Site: brandenburg
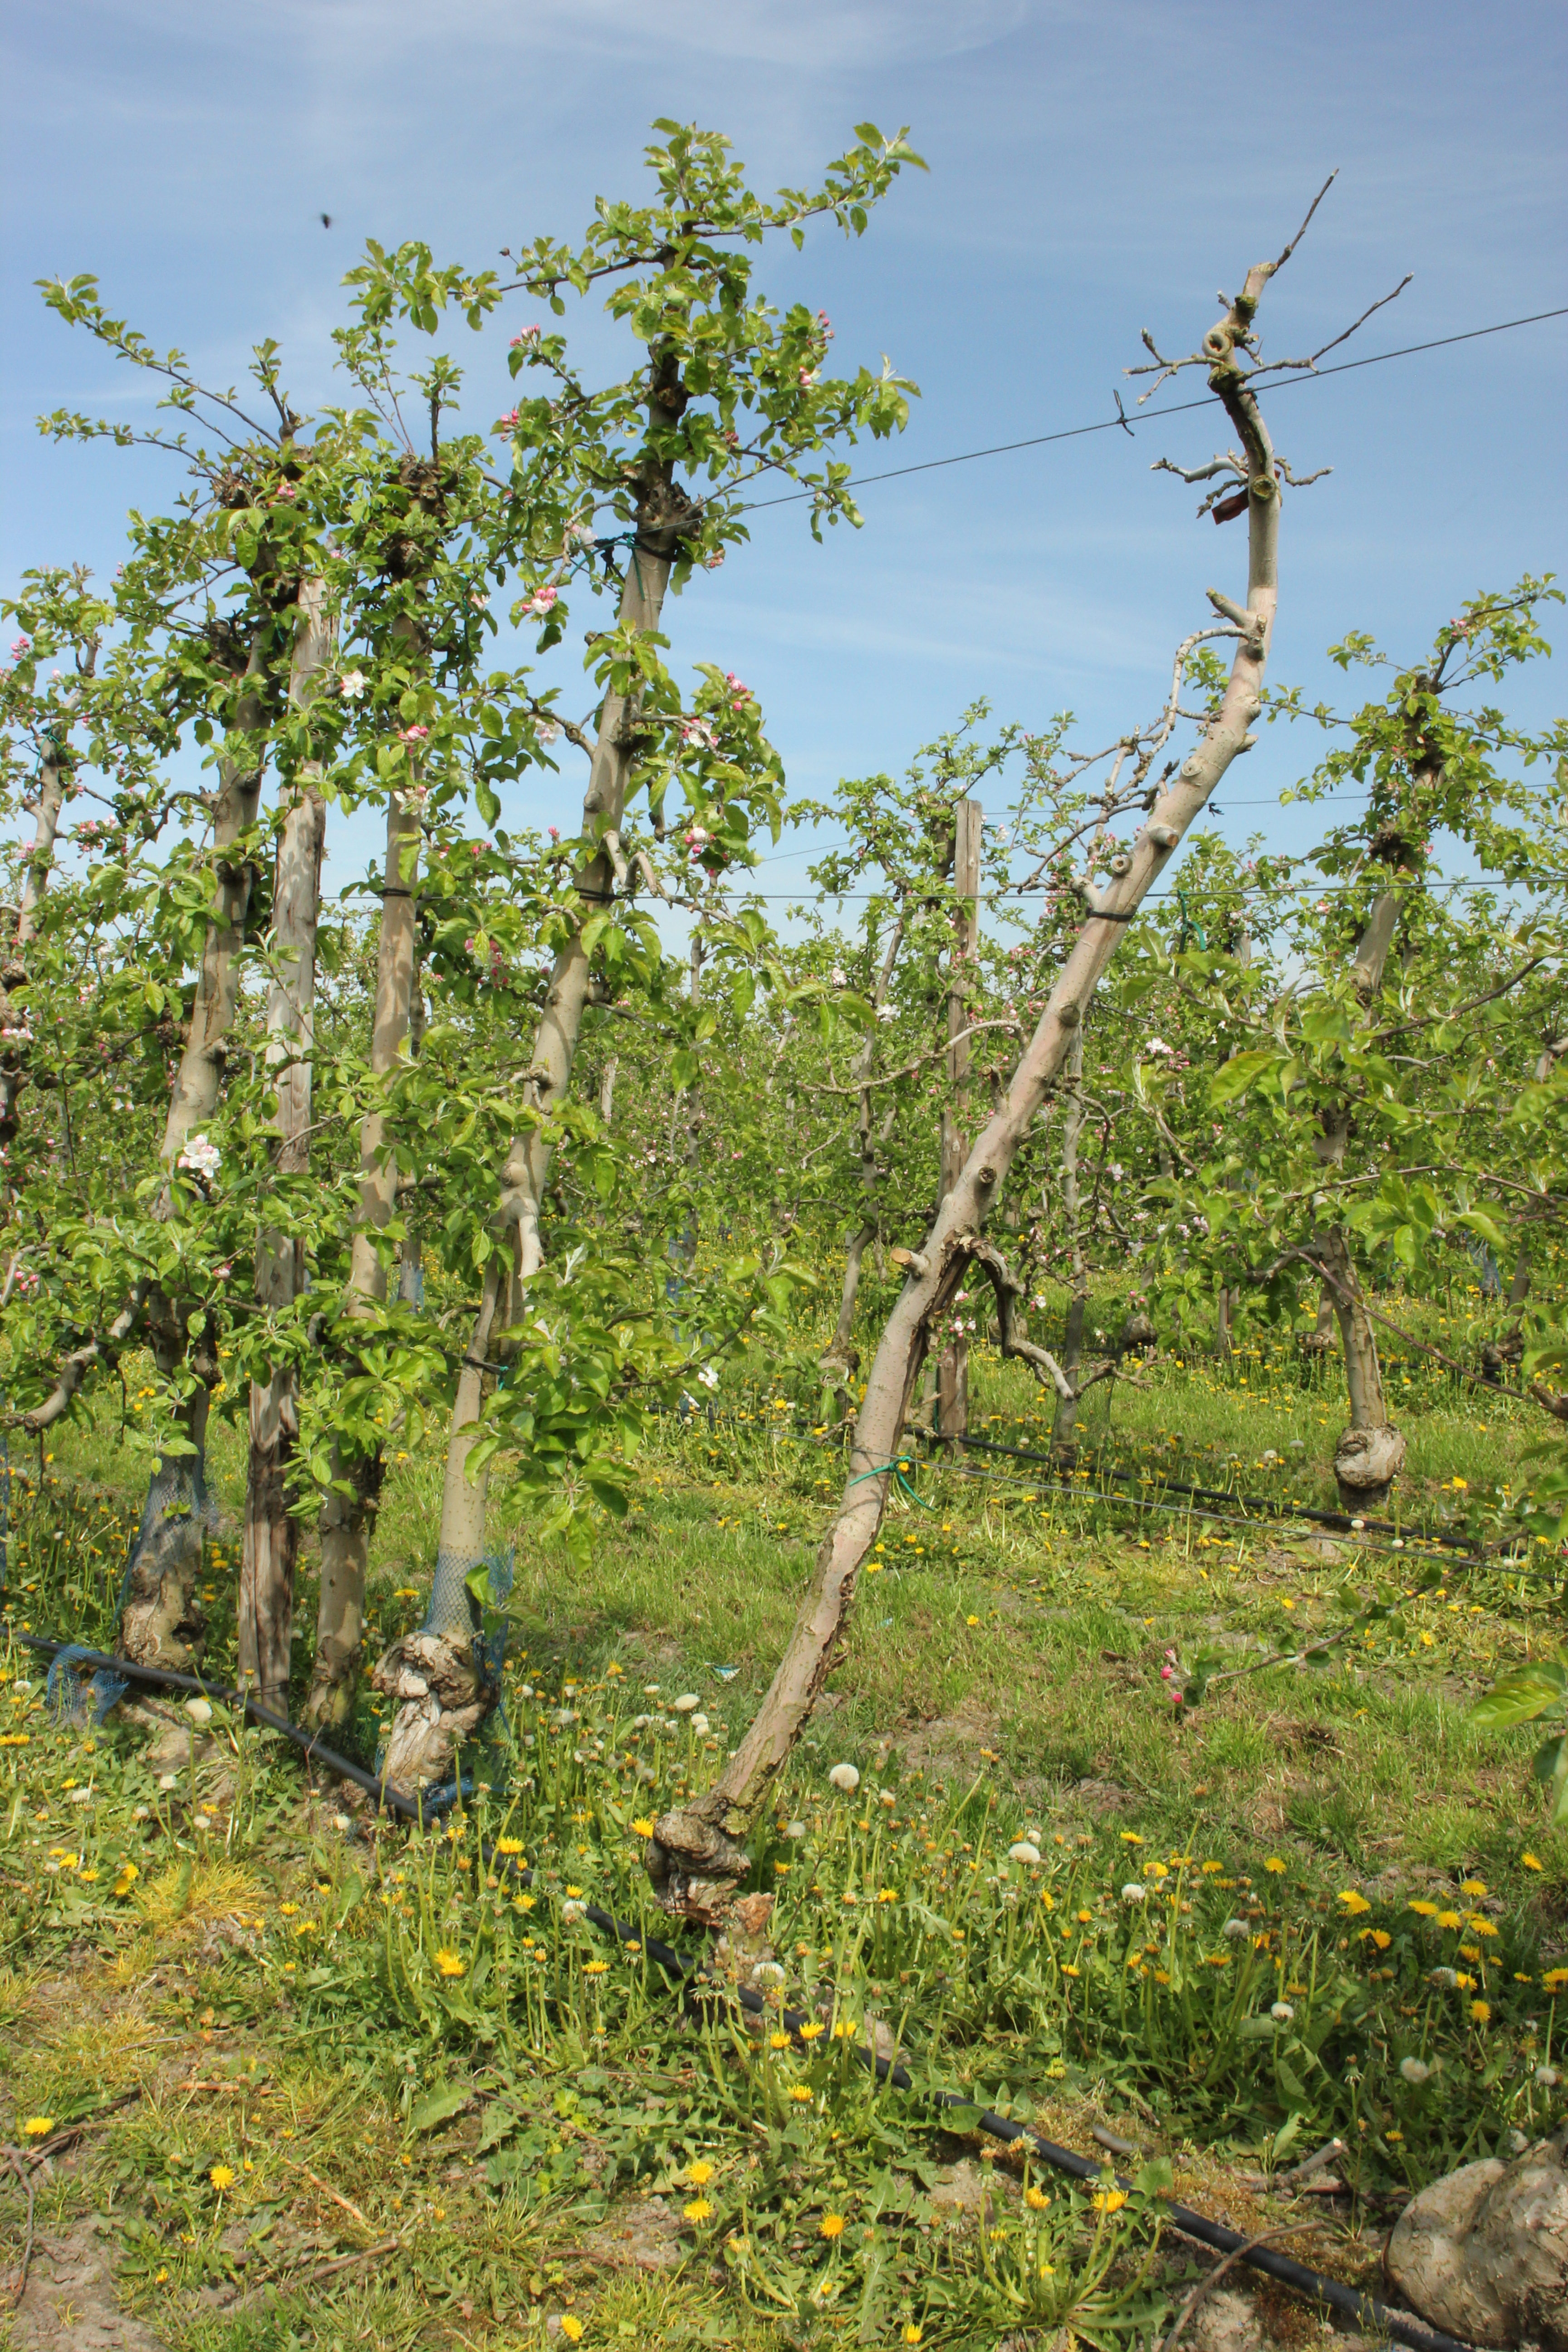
Growth stage (BBCH 60): Flowering